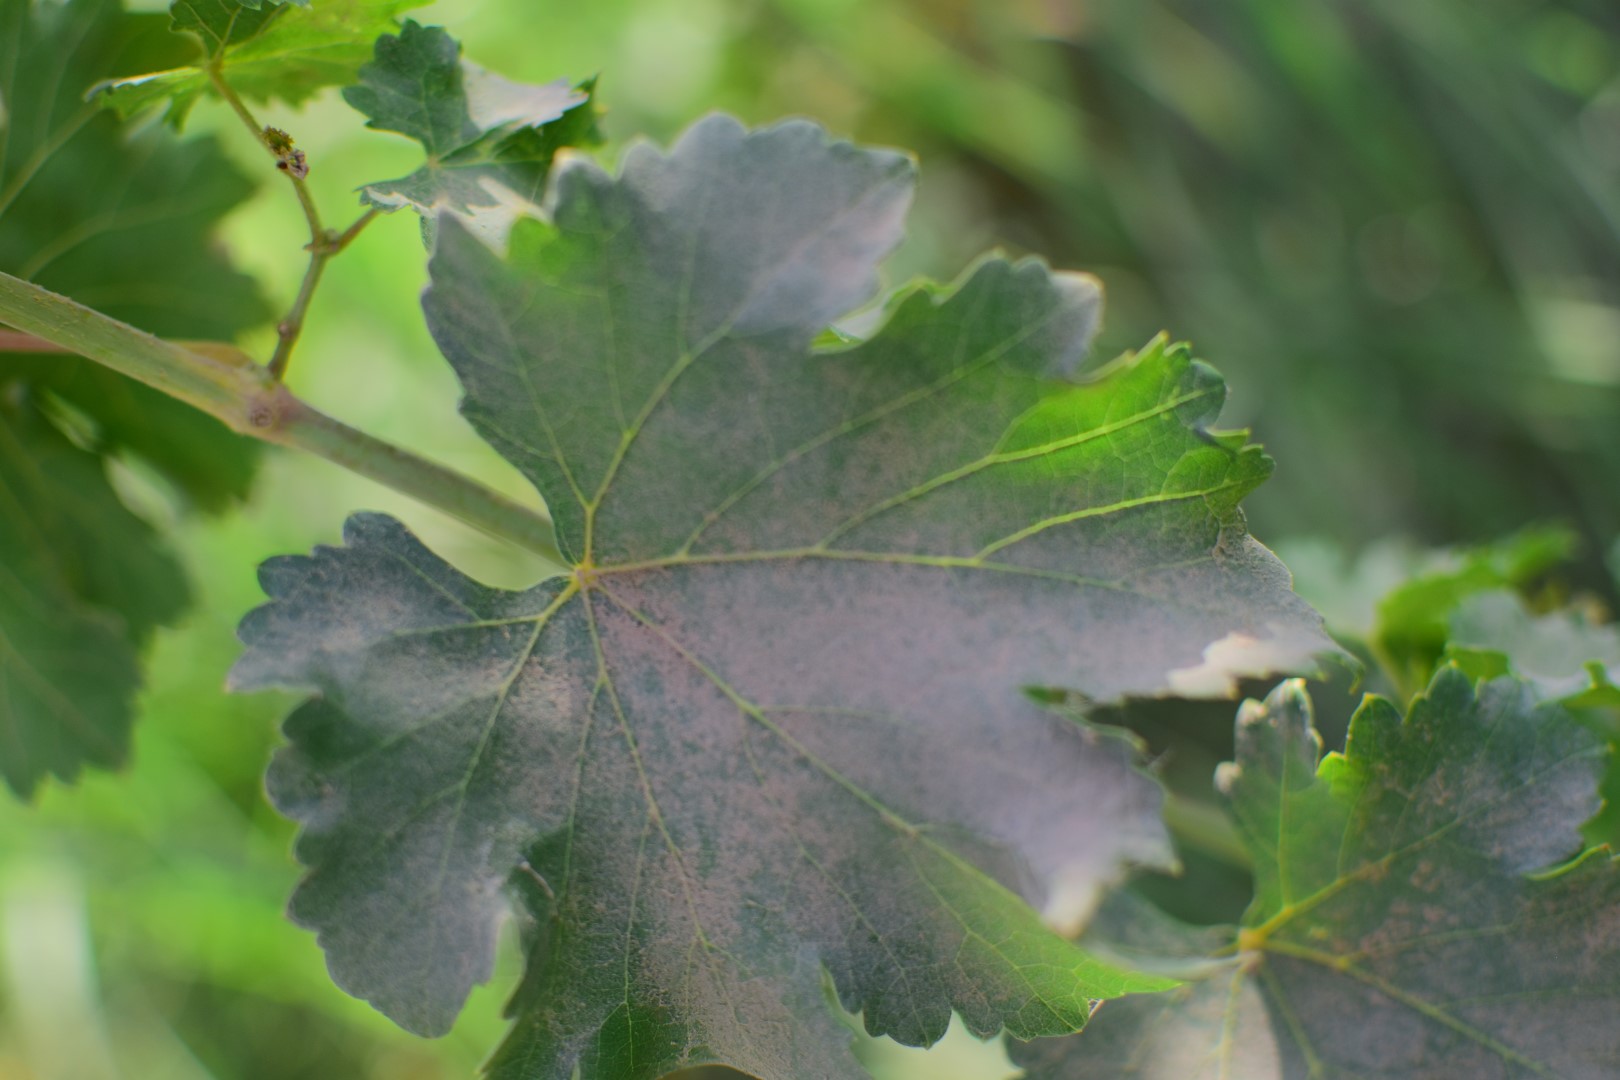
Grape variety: Deas Al-Annz